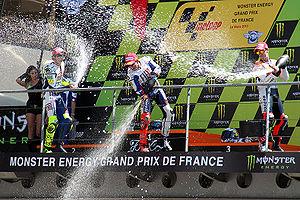
Le Grand Prix moto de France est une course motocycliste comptant pour les Championnats du monde de vitesse moto.
Freixenet est une entreprise espagnole productrice de cava.